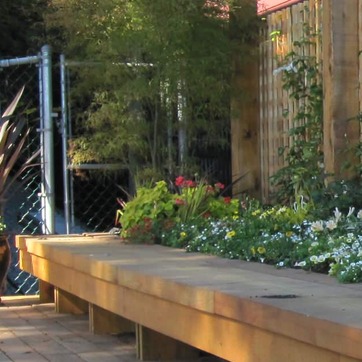
Material: foliage